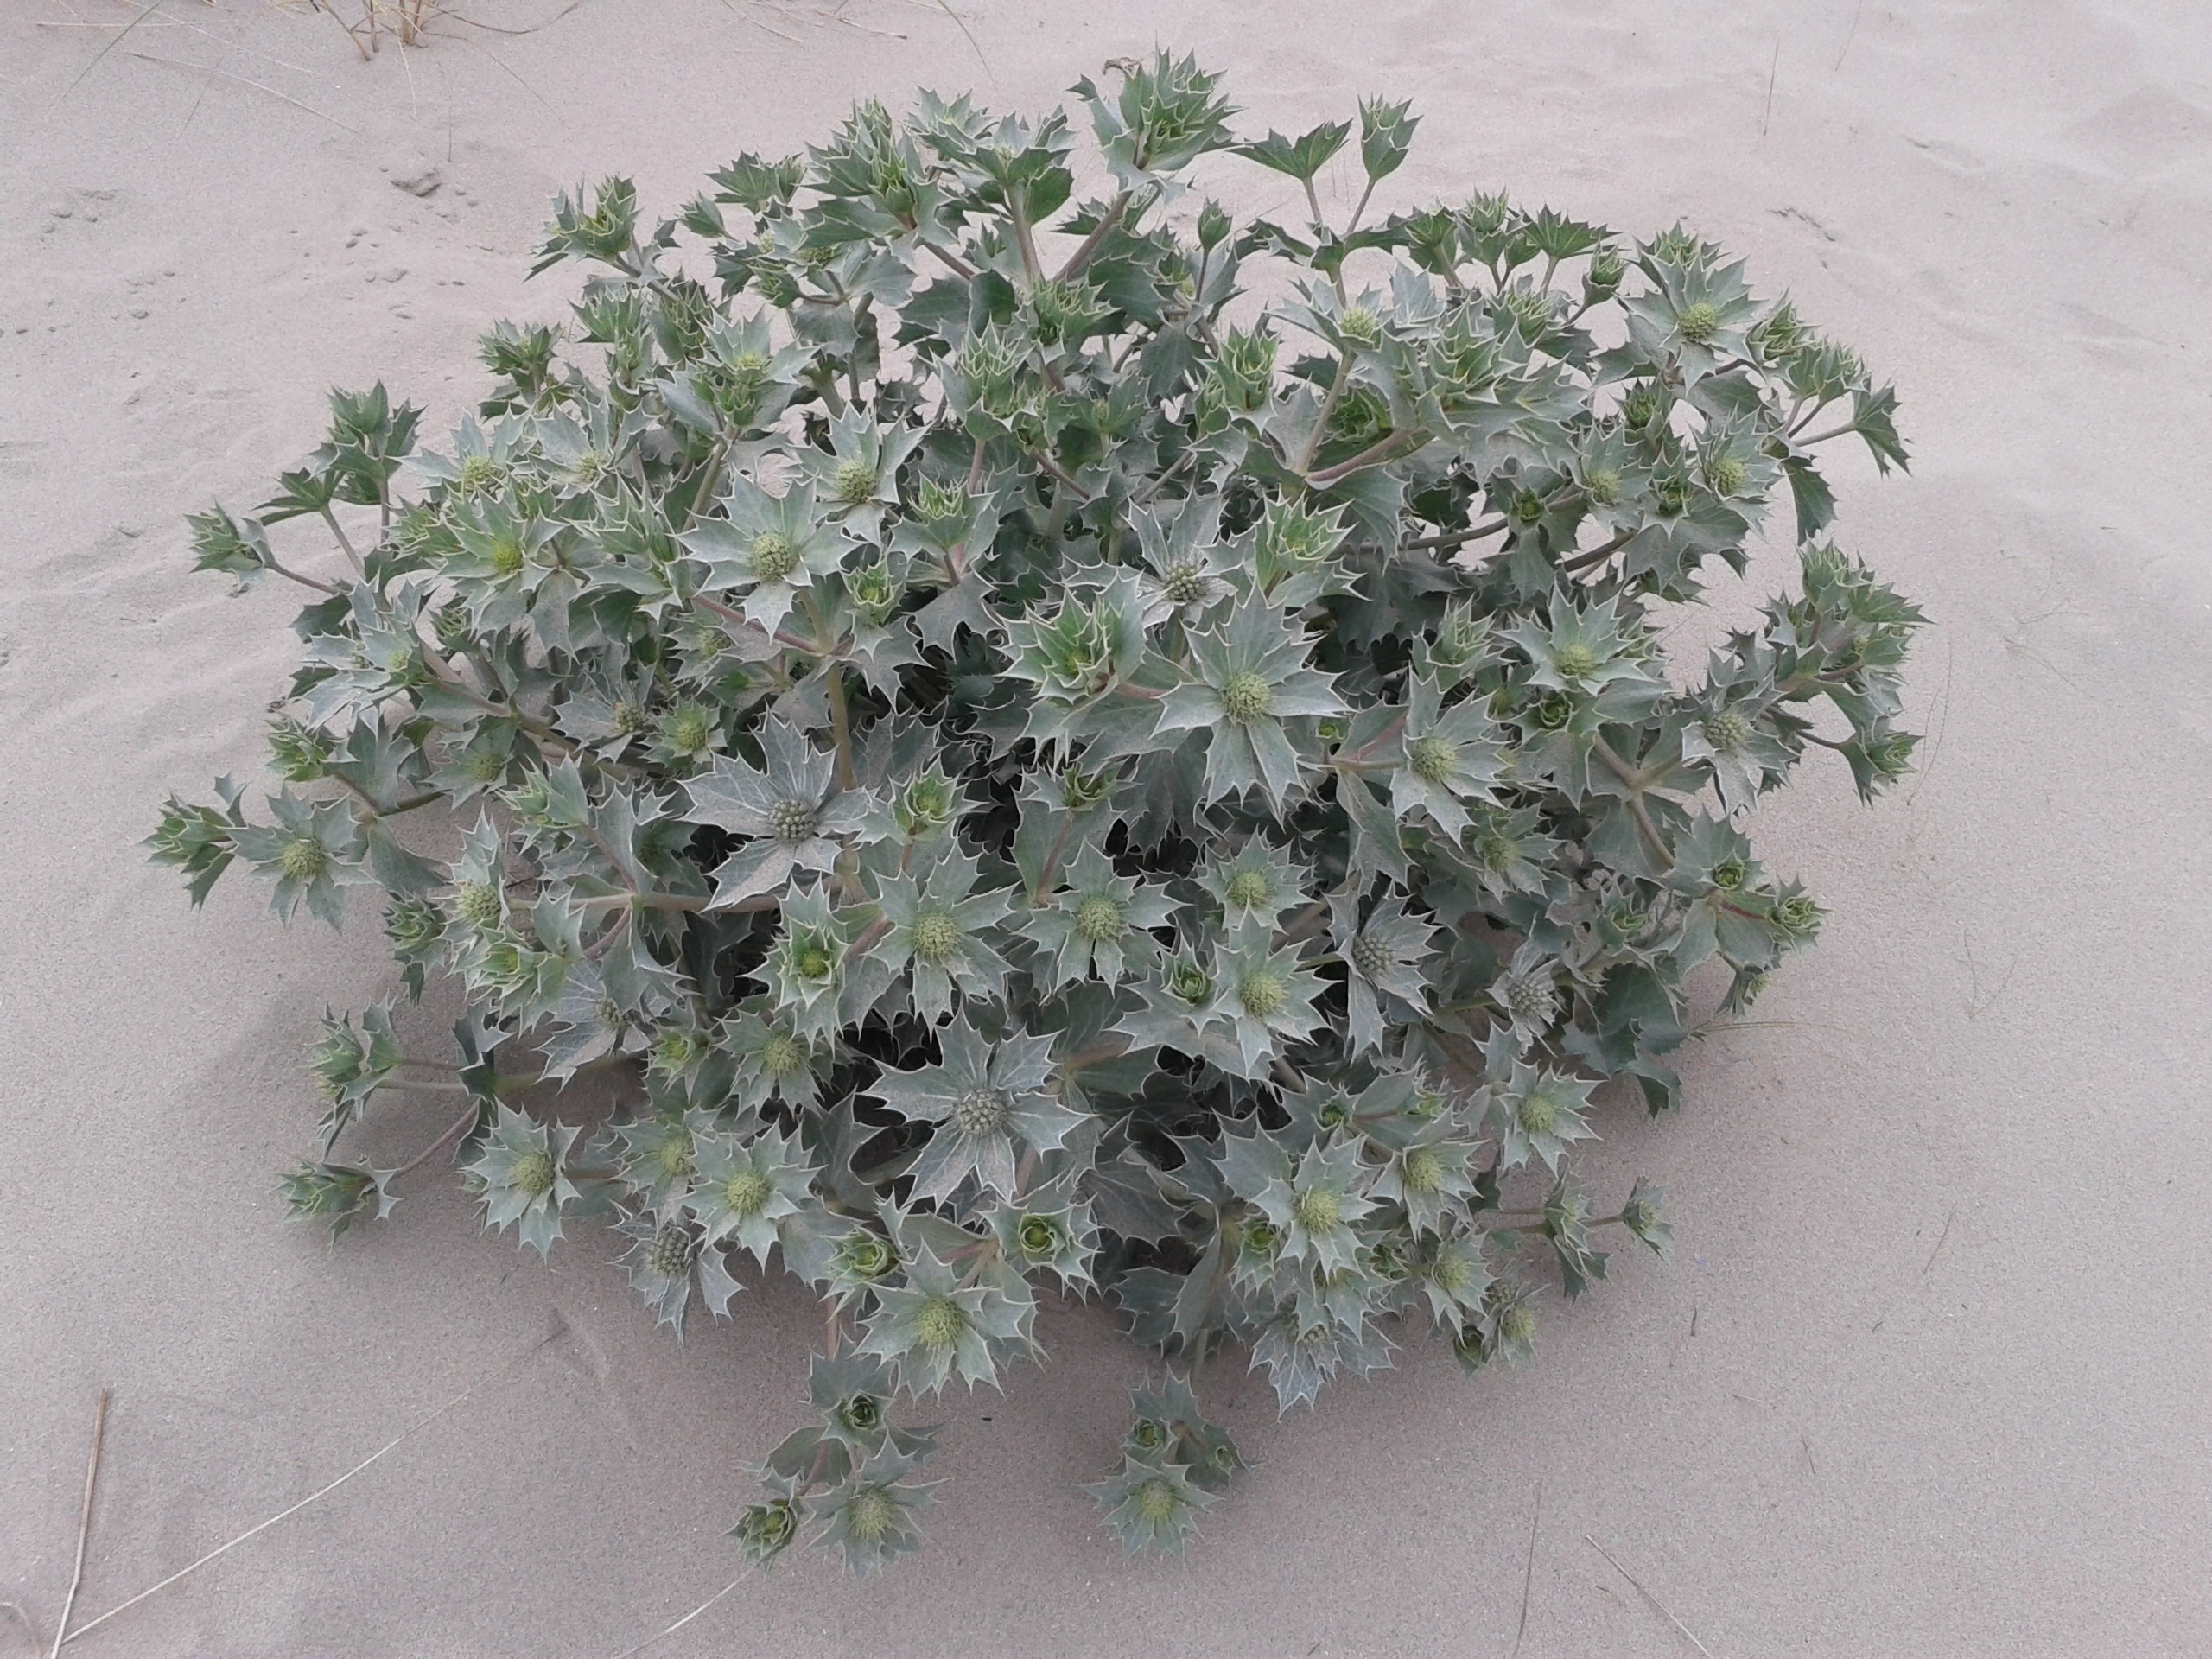
nature, plant, leaf, dune, flower, bloom, herb, botany, flora, plants, shrub, thistle, floristry, spines, flowering plant, floral design, land plant, flower arranging, dune thistle